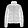
Label: Coat